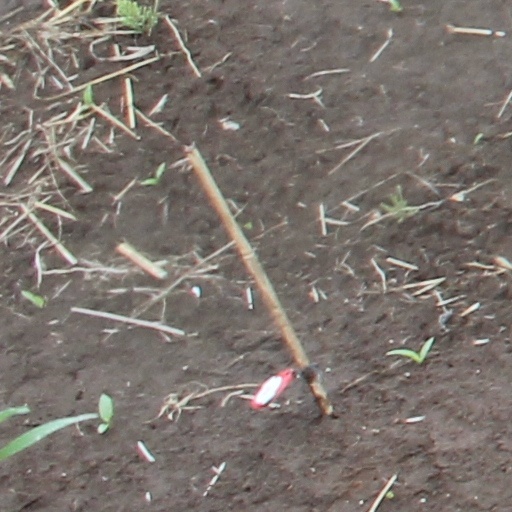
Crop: wheat